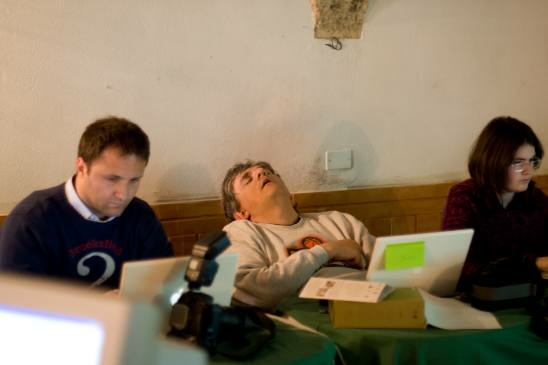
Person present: Yes